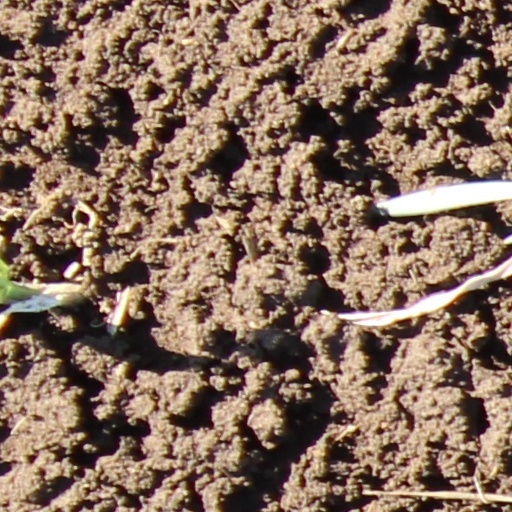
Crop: wheat